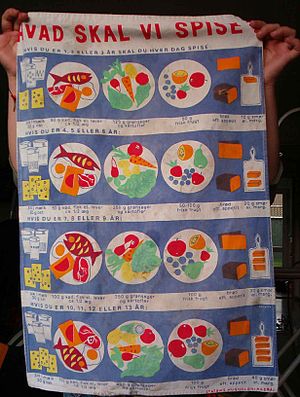
Kostråd
Viskestykke med kostråd fra Statens Husholdningsråd fra 1967, illustreret af Jørgen Clevin
Kostråd er anbefalinger og retningslinjer for ernæring, almindeligvis udsendt for at få folk til at spise sundere. Som del af denne indsats har man fremstillet diverse modeller, hvor kostpyramiden gennem mange år var den centrale. I dag benyttes tallerkenmodellen.